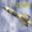
Label: rocket